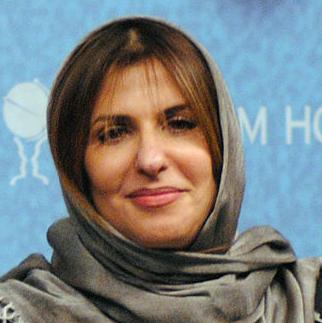
Age: 48